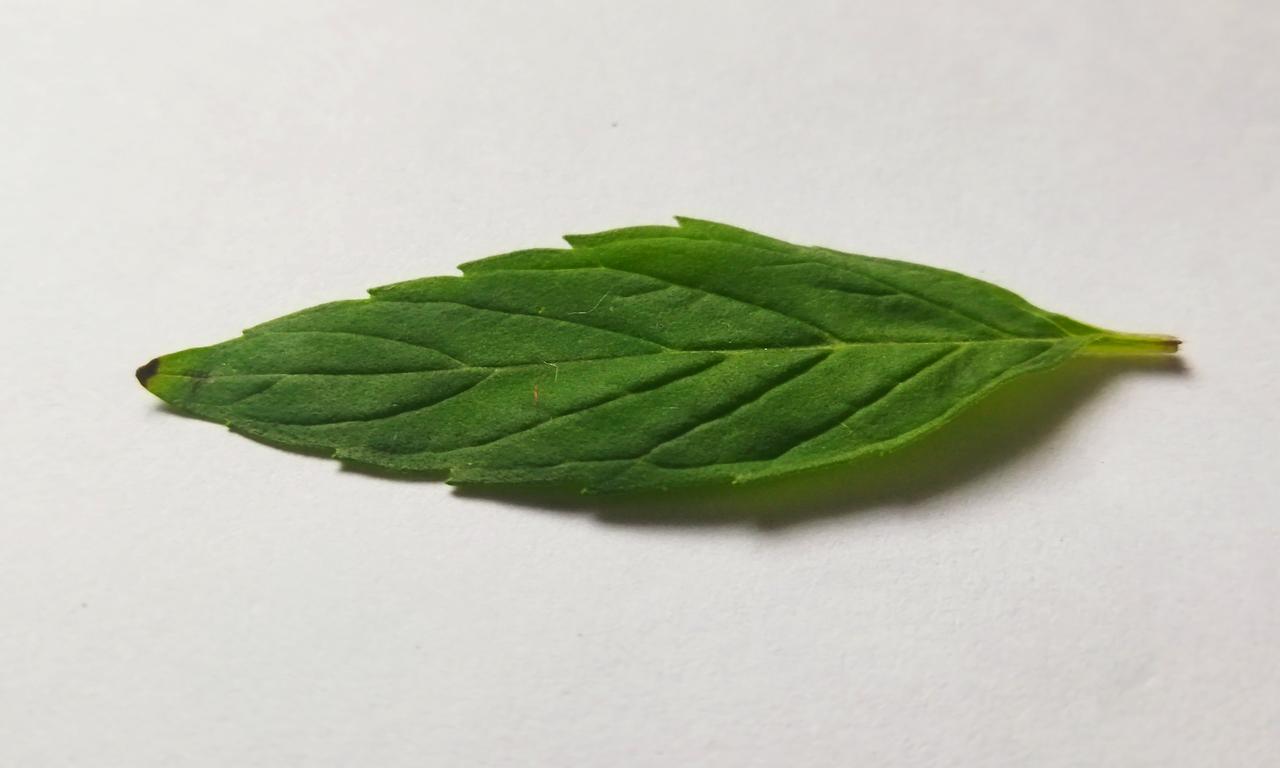
Label: Fresh